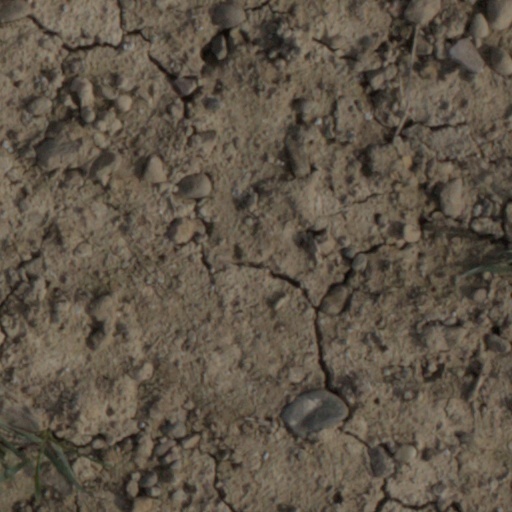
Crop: wheat